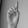
ASL letter: D